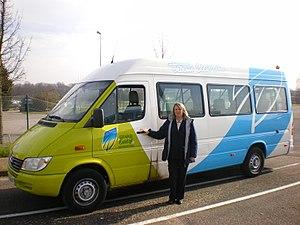
Service PMR
Trans Urbain est le réseau de transports collectifs sur le territoire de la communauté d'agglomération Évreux Portes de Normandie, en Normandie.